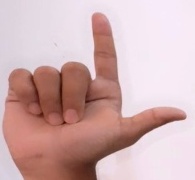
ASL sign: L